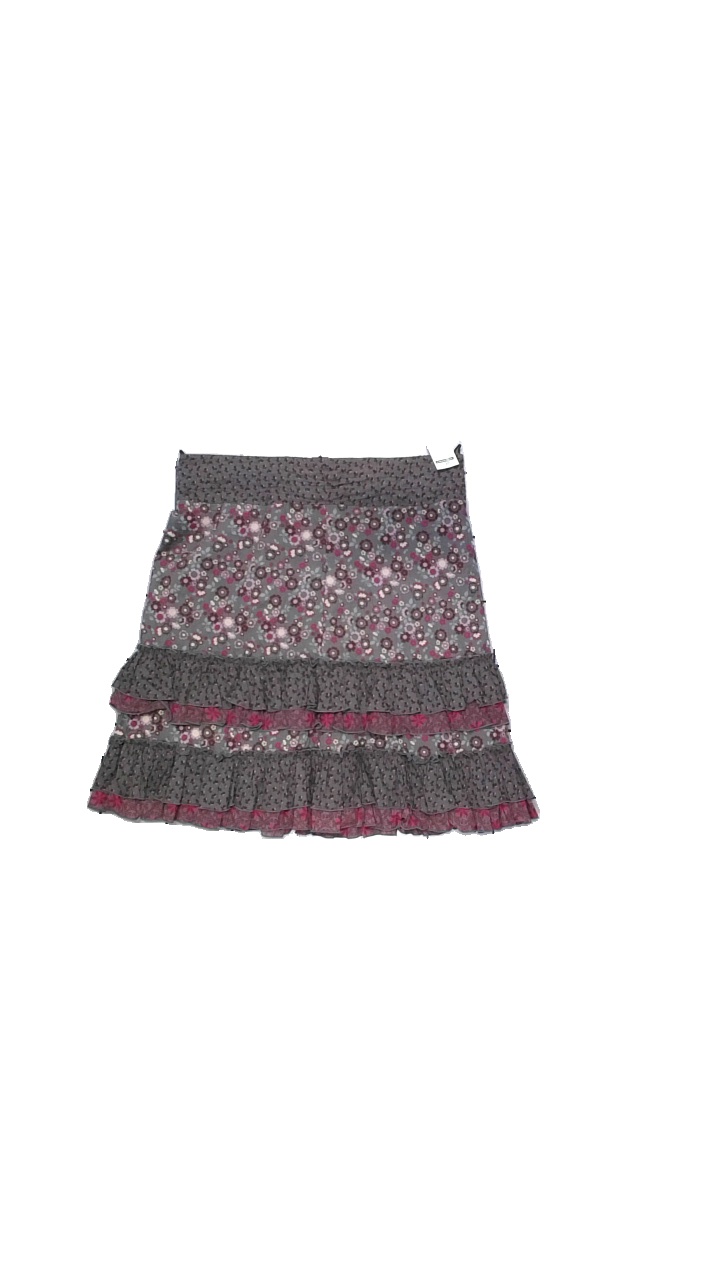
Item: Skirt (Ladies)
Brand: Esprit
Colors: Grey, Pink, Purple
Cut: Loose
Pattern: Geometric print
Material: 100% cotton
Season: Summer
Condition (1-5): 4
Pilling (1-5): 4
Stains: Minor
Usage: Reuse
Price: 50-100